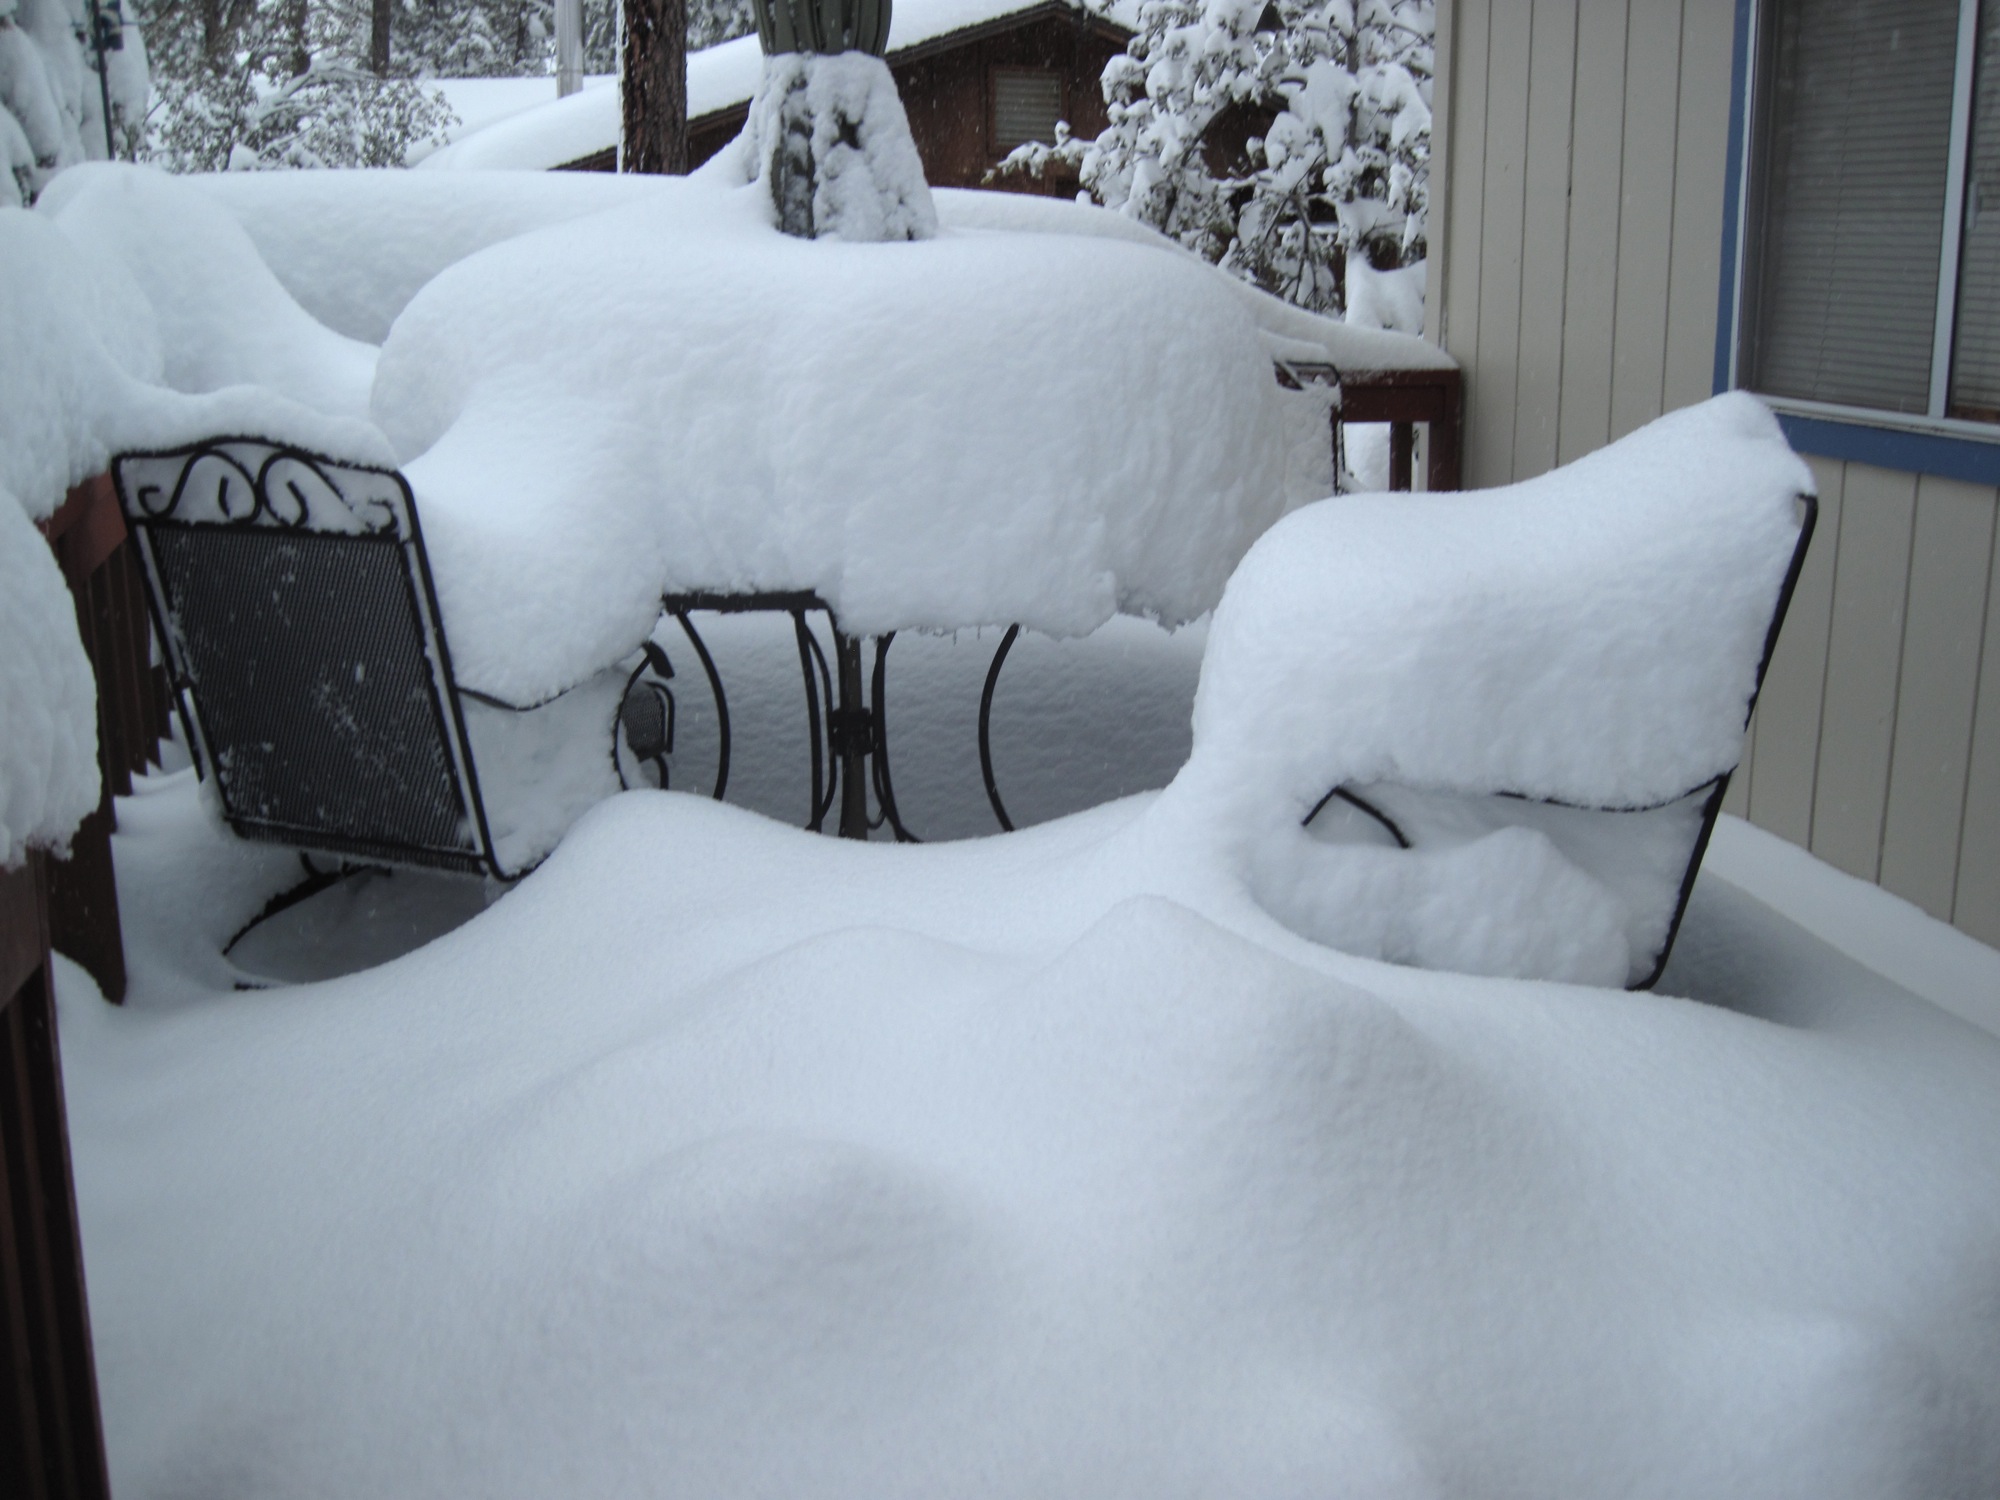
snow, winter, white, weather, furniture, season, blizzard, freezing